Lamborghini Sesto Elemento

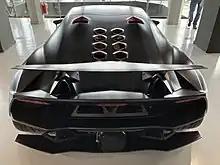
Sesto Elemento rear deck lid at the Lamborghini museum

The engine is cooled through 10 distinctive hexagonal holes in the engine cover, while two intakes funnel cool air into the mid-mounted engine compartment and the exhaust pipes are positioned behind the base of the rear wing. Lamborghini claims a acceleration time of 2.5 seconds, time of 8.0 seconds, and a top speed of .